Sydney Cenotaph

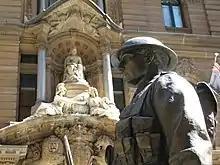
Detail of the soldier statue, with the General Post Office in the background

The model for the soldier was Private William Pigott Darby from the 15th Infantry Battalion (Gallipoli & the Western Front; wounded at Pozières) and 4th Field Ambulance AIF. A native of Monasterevin, Ireland (born 25 April 1872), he died in Brisbane on 15 November 1935.